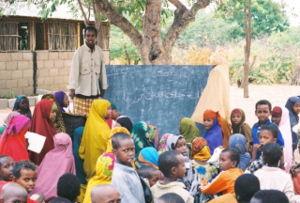
Dadaab est une ville du comté de Garissa, au Kenya. Proche de la frontière somalienne, elle est connue pour être au centre d'un ensemble de camps de réfugiés, qui constituent ensemble « le plus grand camp de réfugiés du monde ».